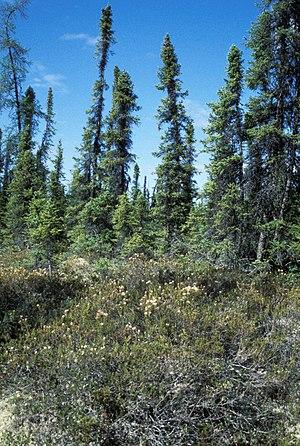
L'épinette noire ou épicéa noir ou sapinette noire, est une espèce de conifère commun au nord-est des États-Unis et surtout au Canada.